Spoilt vote

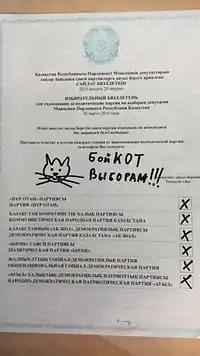
Spoilt ballot paper from the 2016 Kazakh legislative election reading "Бойкот Выборам" which means "Boycott the elections."

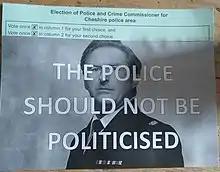
Spoilt ballot paper from the 2021 UK Police and Crime Commissioner Elections

In voting, a ballot is considered spoilt (chiefly British), spoiled (chiefly American), void, null, informal, invalid, rejected or stray if a law declares or an election authority determines that it is invalid and thus not included in the vote count. This may occur accidentally or deliberately. The total number of spoilt votes in a United States election has been called the residual vote.